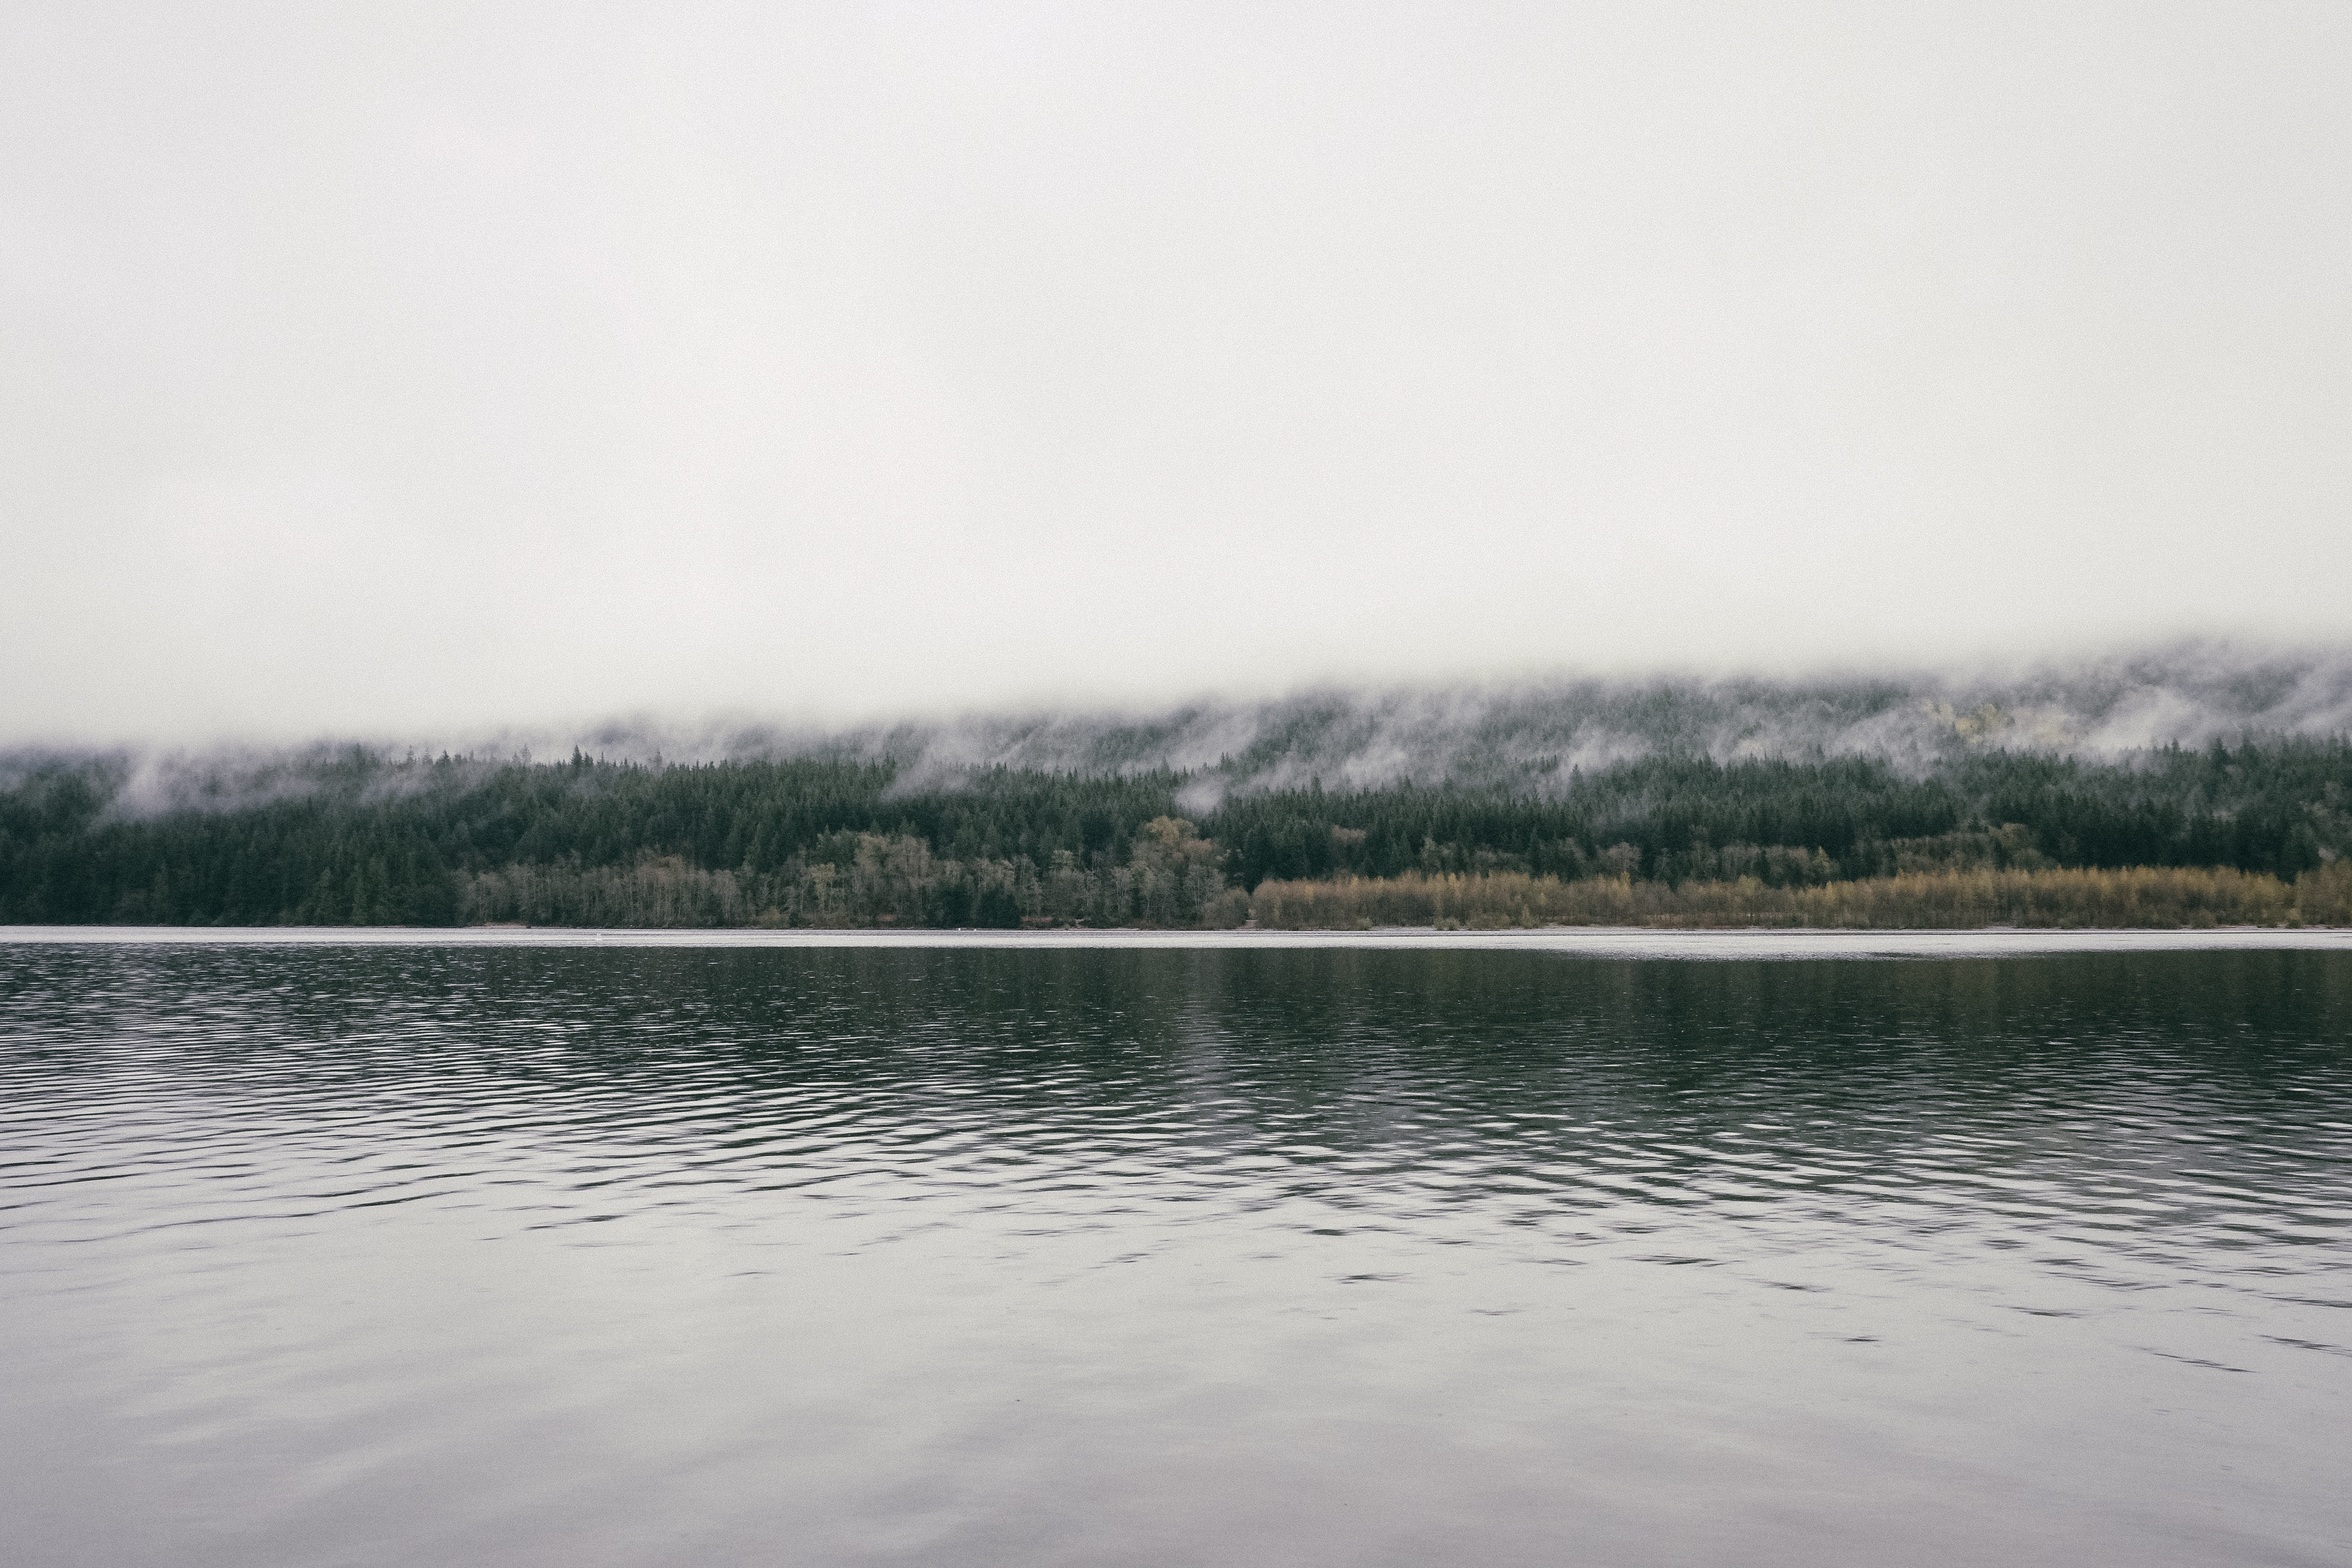
sea, tree, water, nature, cloud, lake, reflection, calm, reservoir, body of water, loch, atmospheric phenomenon